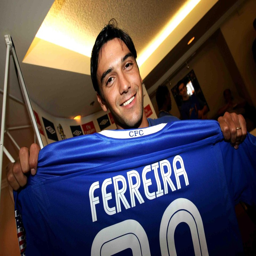
person became an instant first - team regular